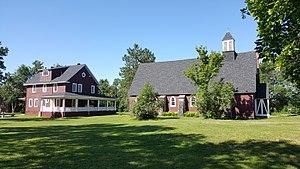
Église anglicane St-Andrew et Auberge Presbytère
L'église Saint-Andrew de La Tuque est une église paroissiale anglicane désacralisée en 2010 située dans la région touristique de la Mauricie au Québec. Cette église, construite en 1911, a été l’unique lieu de culte anglican de la ville de La Tuque. Elle est reconnue comme patrimoine culturel immobilier par le gouvernement du Québec et est inscrite au circuit patrimonial de la Mauricie.